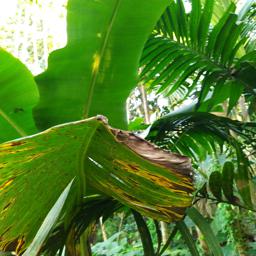
Label: BLACK SIGATOKA